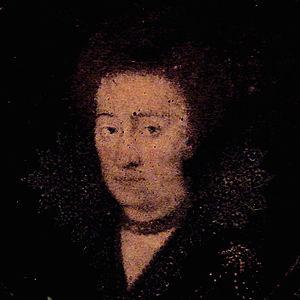
Élisabeth de Danemark, née à Kolding le 25 août 1573 et morte à Brunswick le 19 juillet 1626, est une princesse suédo-norvégienne devenue duchesse consort de Brunswick-Lunebourg à la suite de son mariage en 1590.